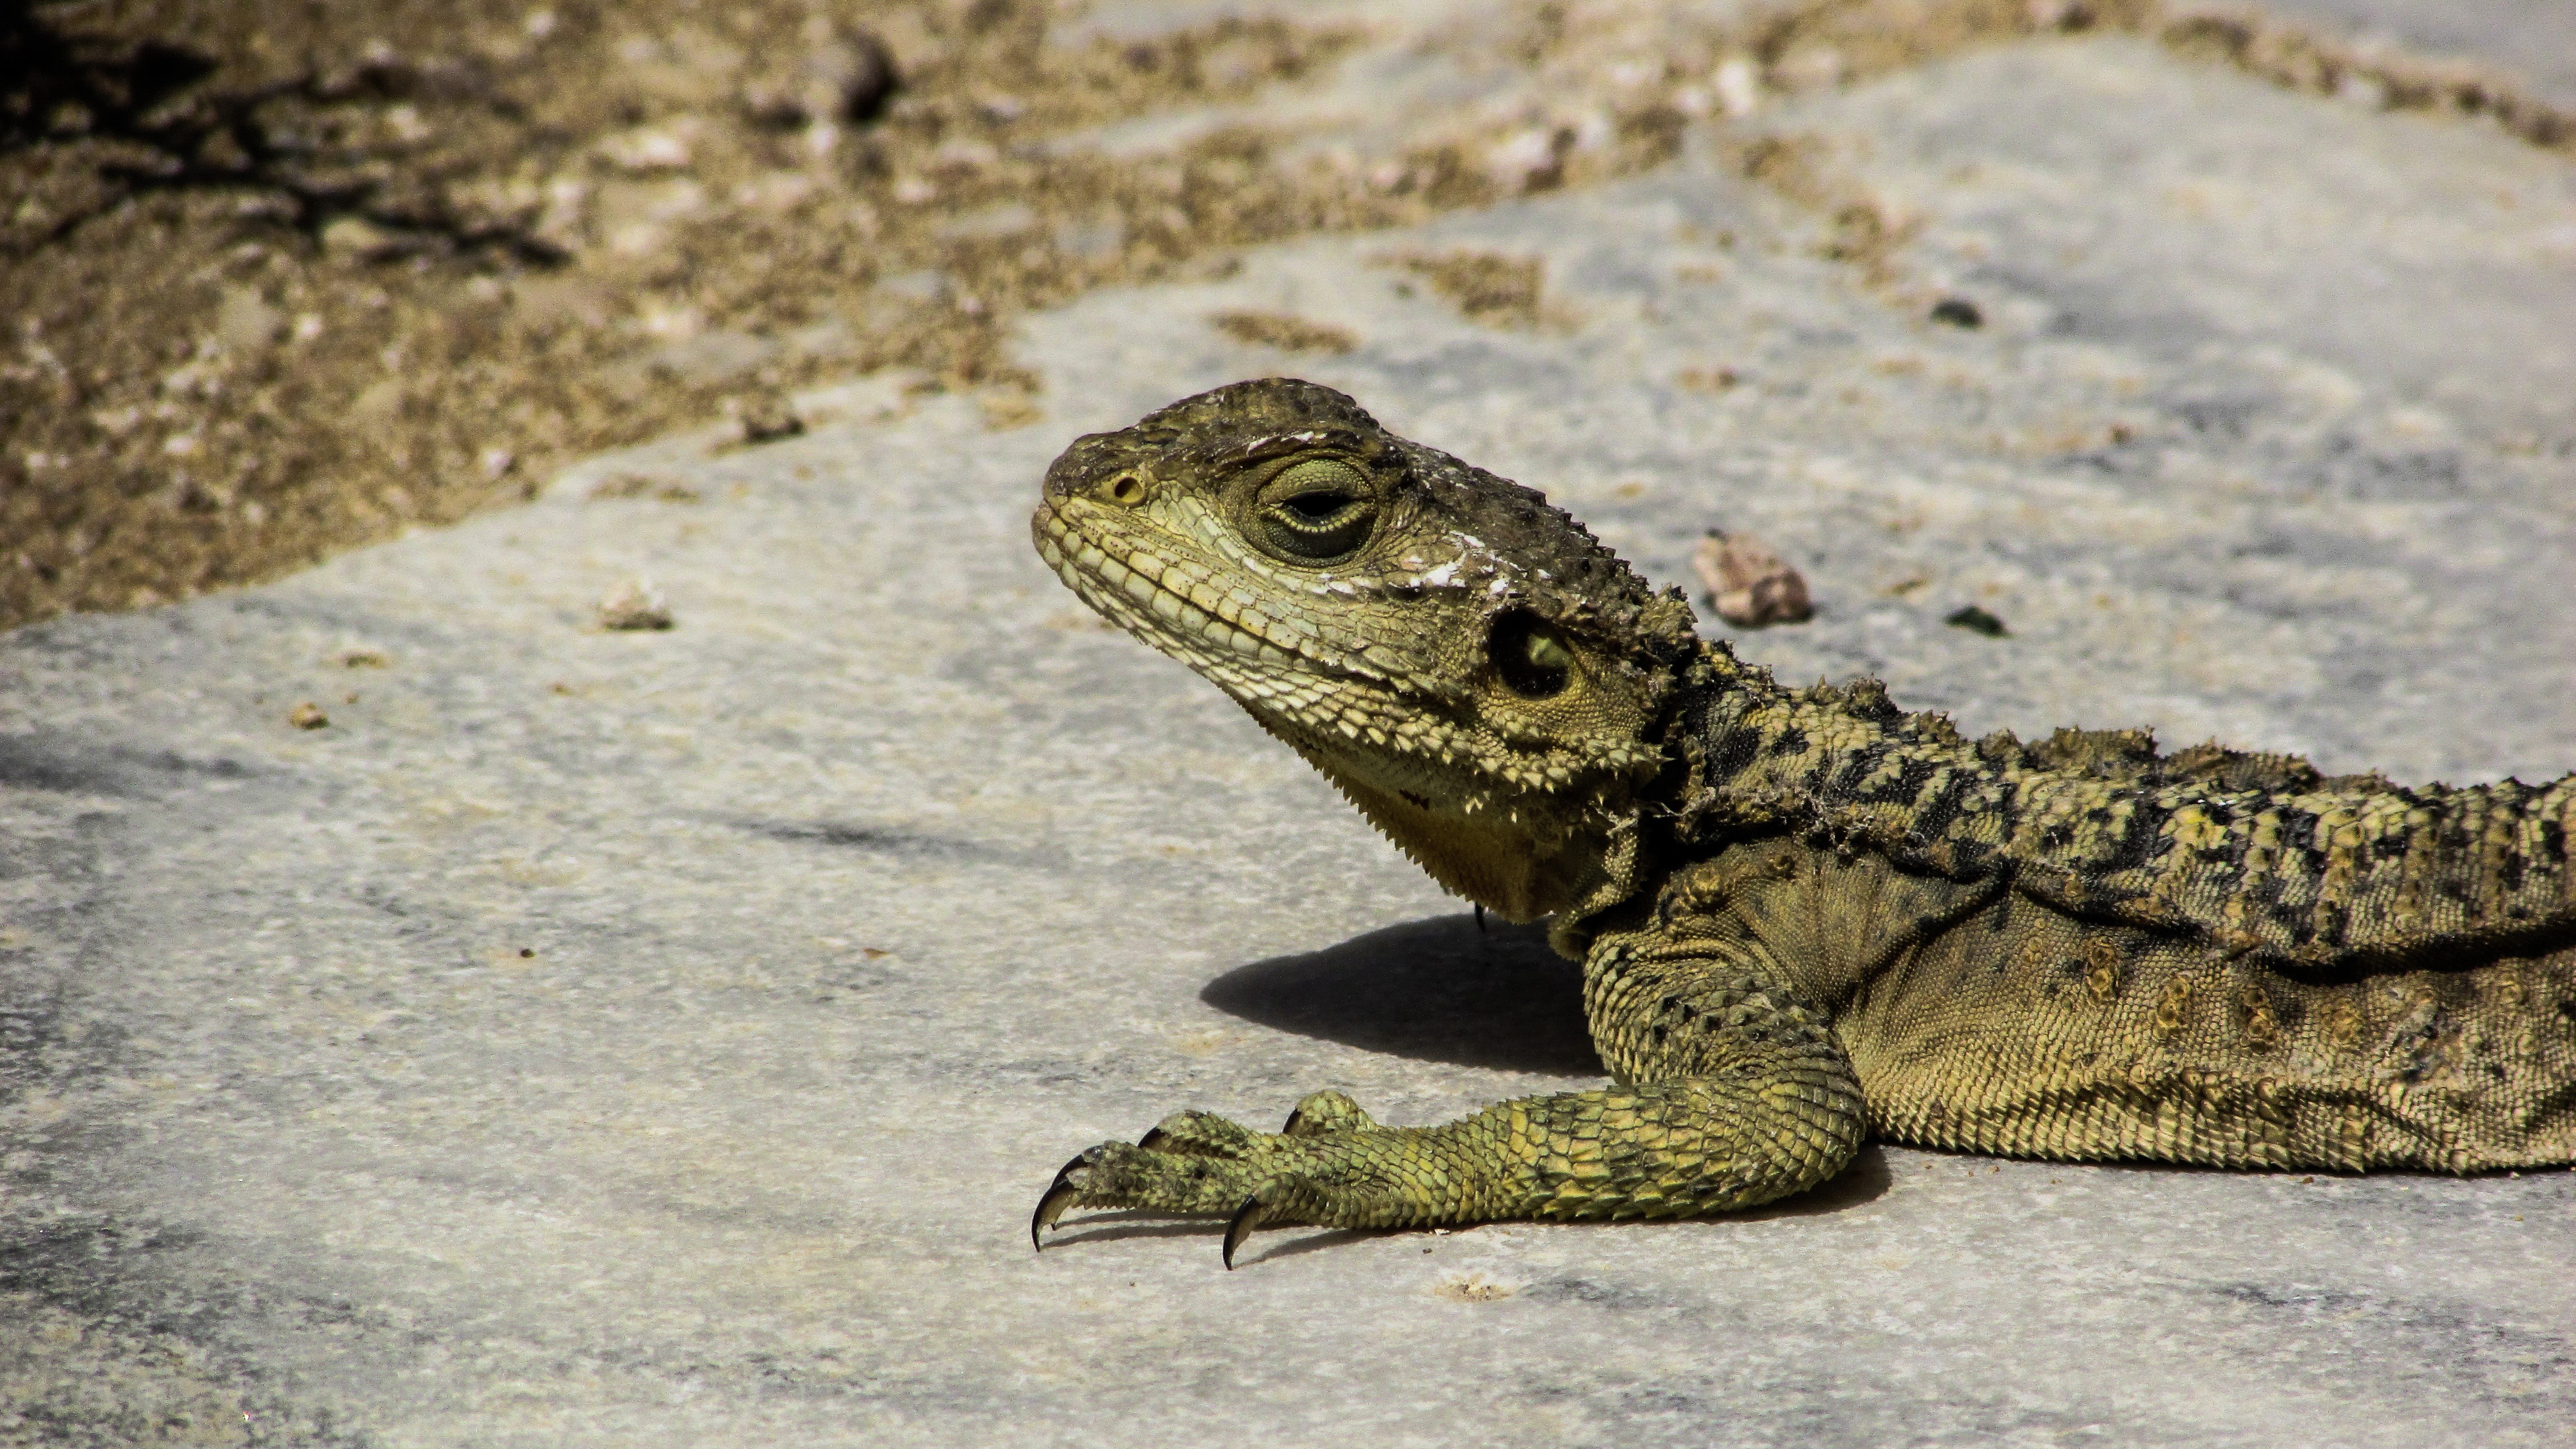
nature, animal, wildlife, reptile, fauna, lizard, herpetology, vertebrate, adaptation, species, cyprus, lacerta, kurkutas, agamidae, scaled reptile, lacertidae